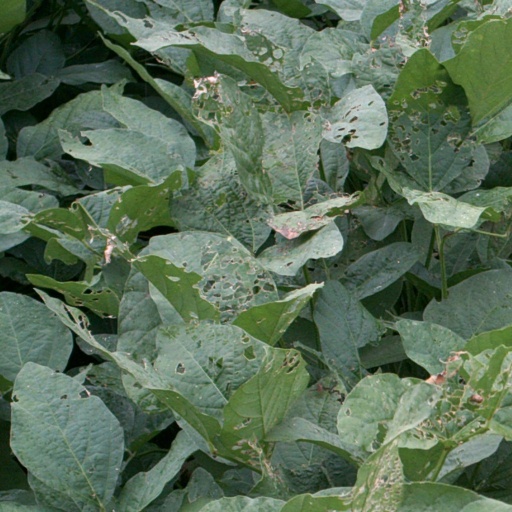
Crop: soybean